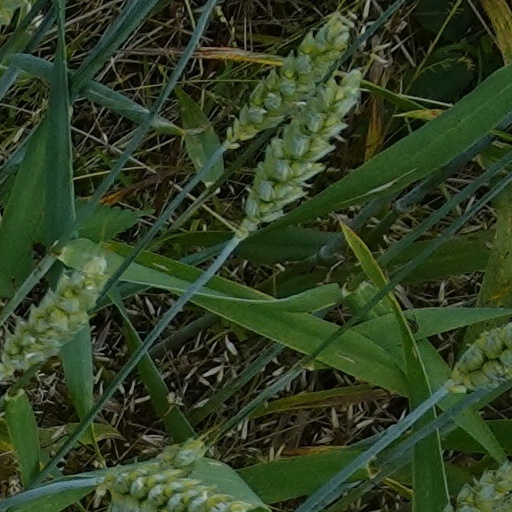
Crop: wheat